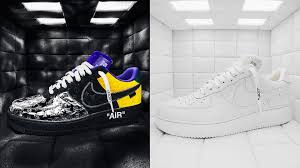
Label: Sneaker